History of Caxias do Sul

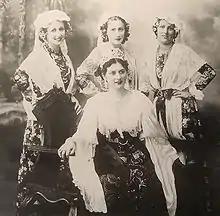
Júlio Calegari: Queen and princesses of the 1934 Festa da Uva. Photo from AHM.

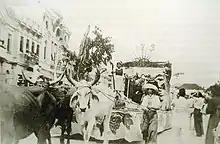
Parade of floats in 1950. AHM photo.

The festival was a complete success, gathering more than fifty exhibitors that presented more than one hundred species of grapes and dozens of types of wines, which served to guide its realization in a new and broader format, resulting in the 1932 edition being called by the "Revista do Globo" as "the most memorable event, until today, in this part of the state." More than a commercial and technical success, the party since then has been coated with political, rhetorical and symbolic elements that reflected the achievements made by immigrants, reiterated the Italian element, its civilizing role, its hard work, pioneering spirit, ingenuity and tenacity, and its collaboration in building the Brazilian nation, in accordance with Positivism and Fascism, that tinted the political ideology of the time. Among its most prominent signatures was the "Great Triumphal Grape Parade", the model for the float parades that are still held today. Besides the exhibition of the products of the land and the parade, there were also contests for the ornamentation of buildings and residences, flower battles, choral contests, banquets, private balls and open-air dances. As Cleodes Ribeiro states: